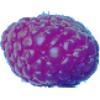
Label: Raspberry 1